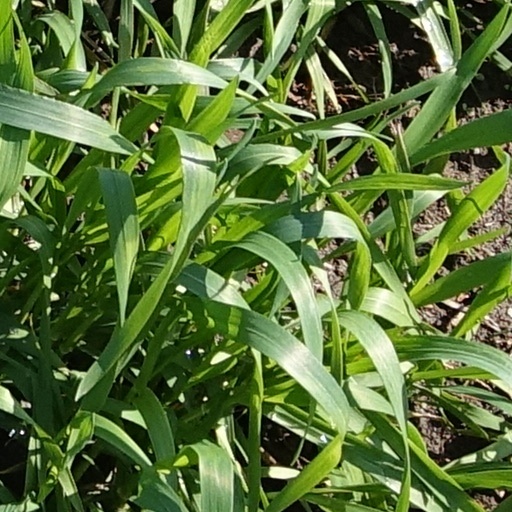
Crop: wheat